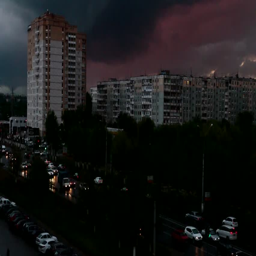
urban buildings and moving cars on the road under a stormy cloudy sky